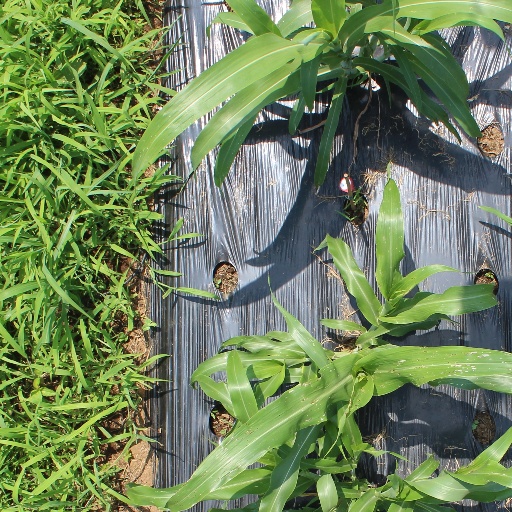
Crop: sorghum